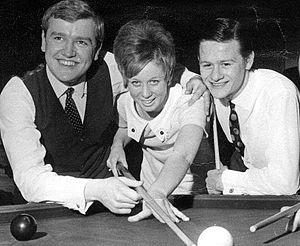
David Taylor, né le 29 juillet 1943, est un joueur de snooker professionnel anglais à la retraite depuis 1997.